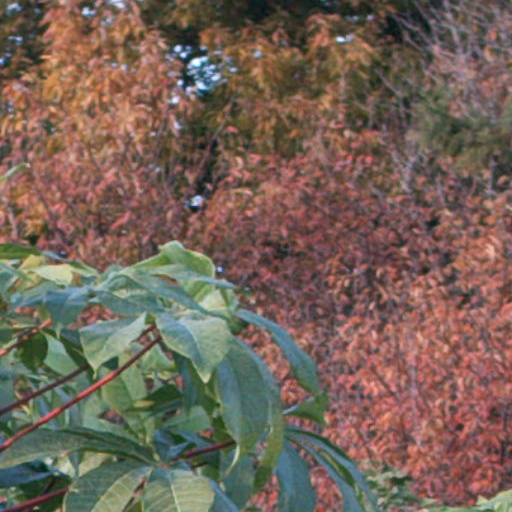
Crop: cassava